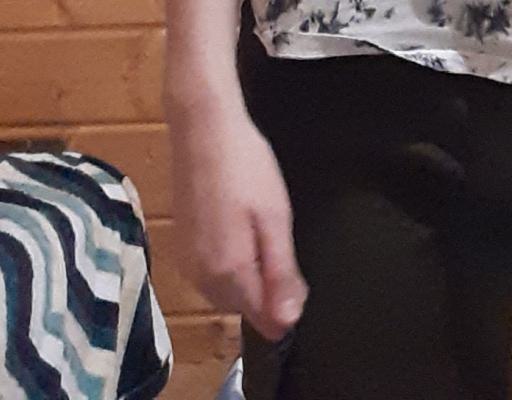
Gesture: no_gesture